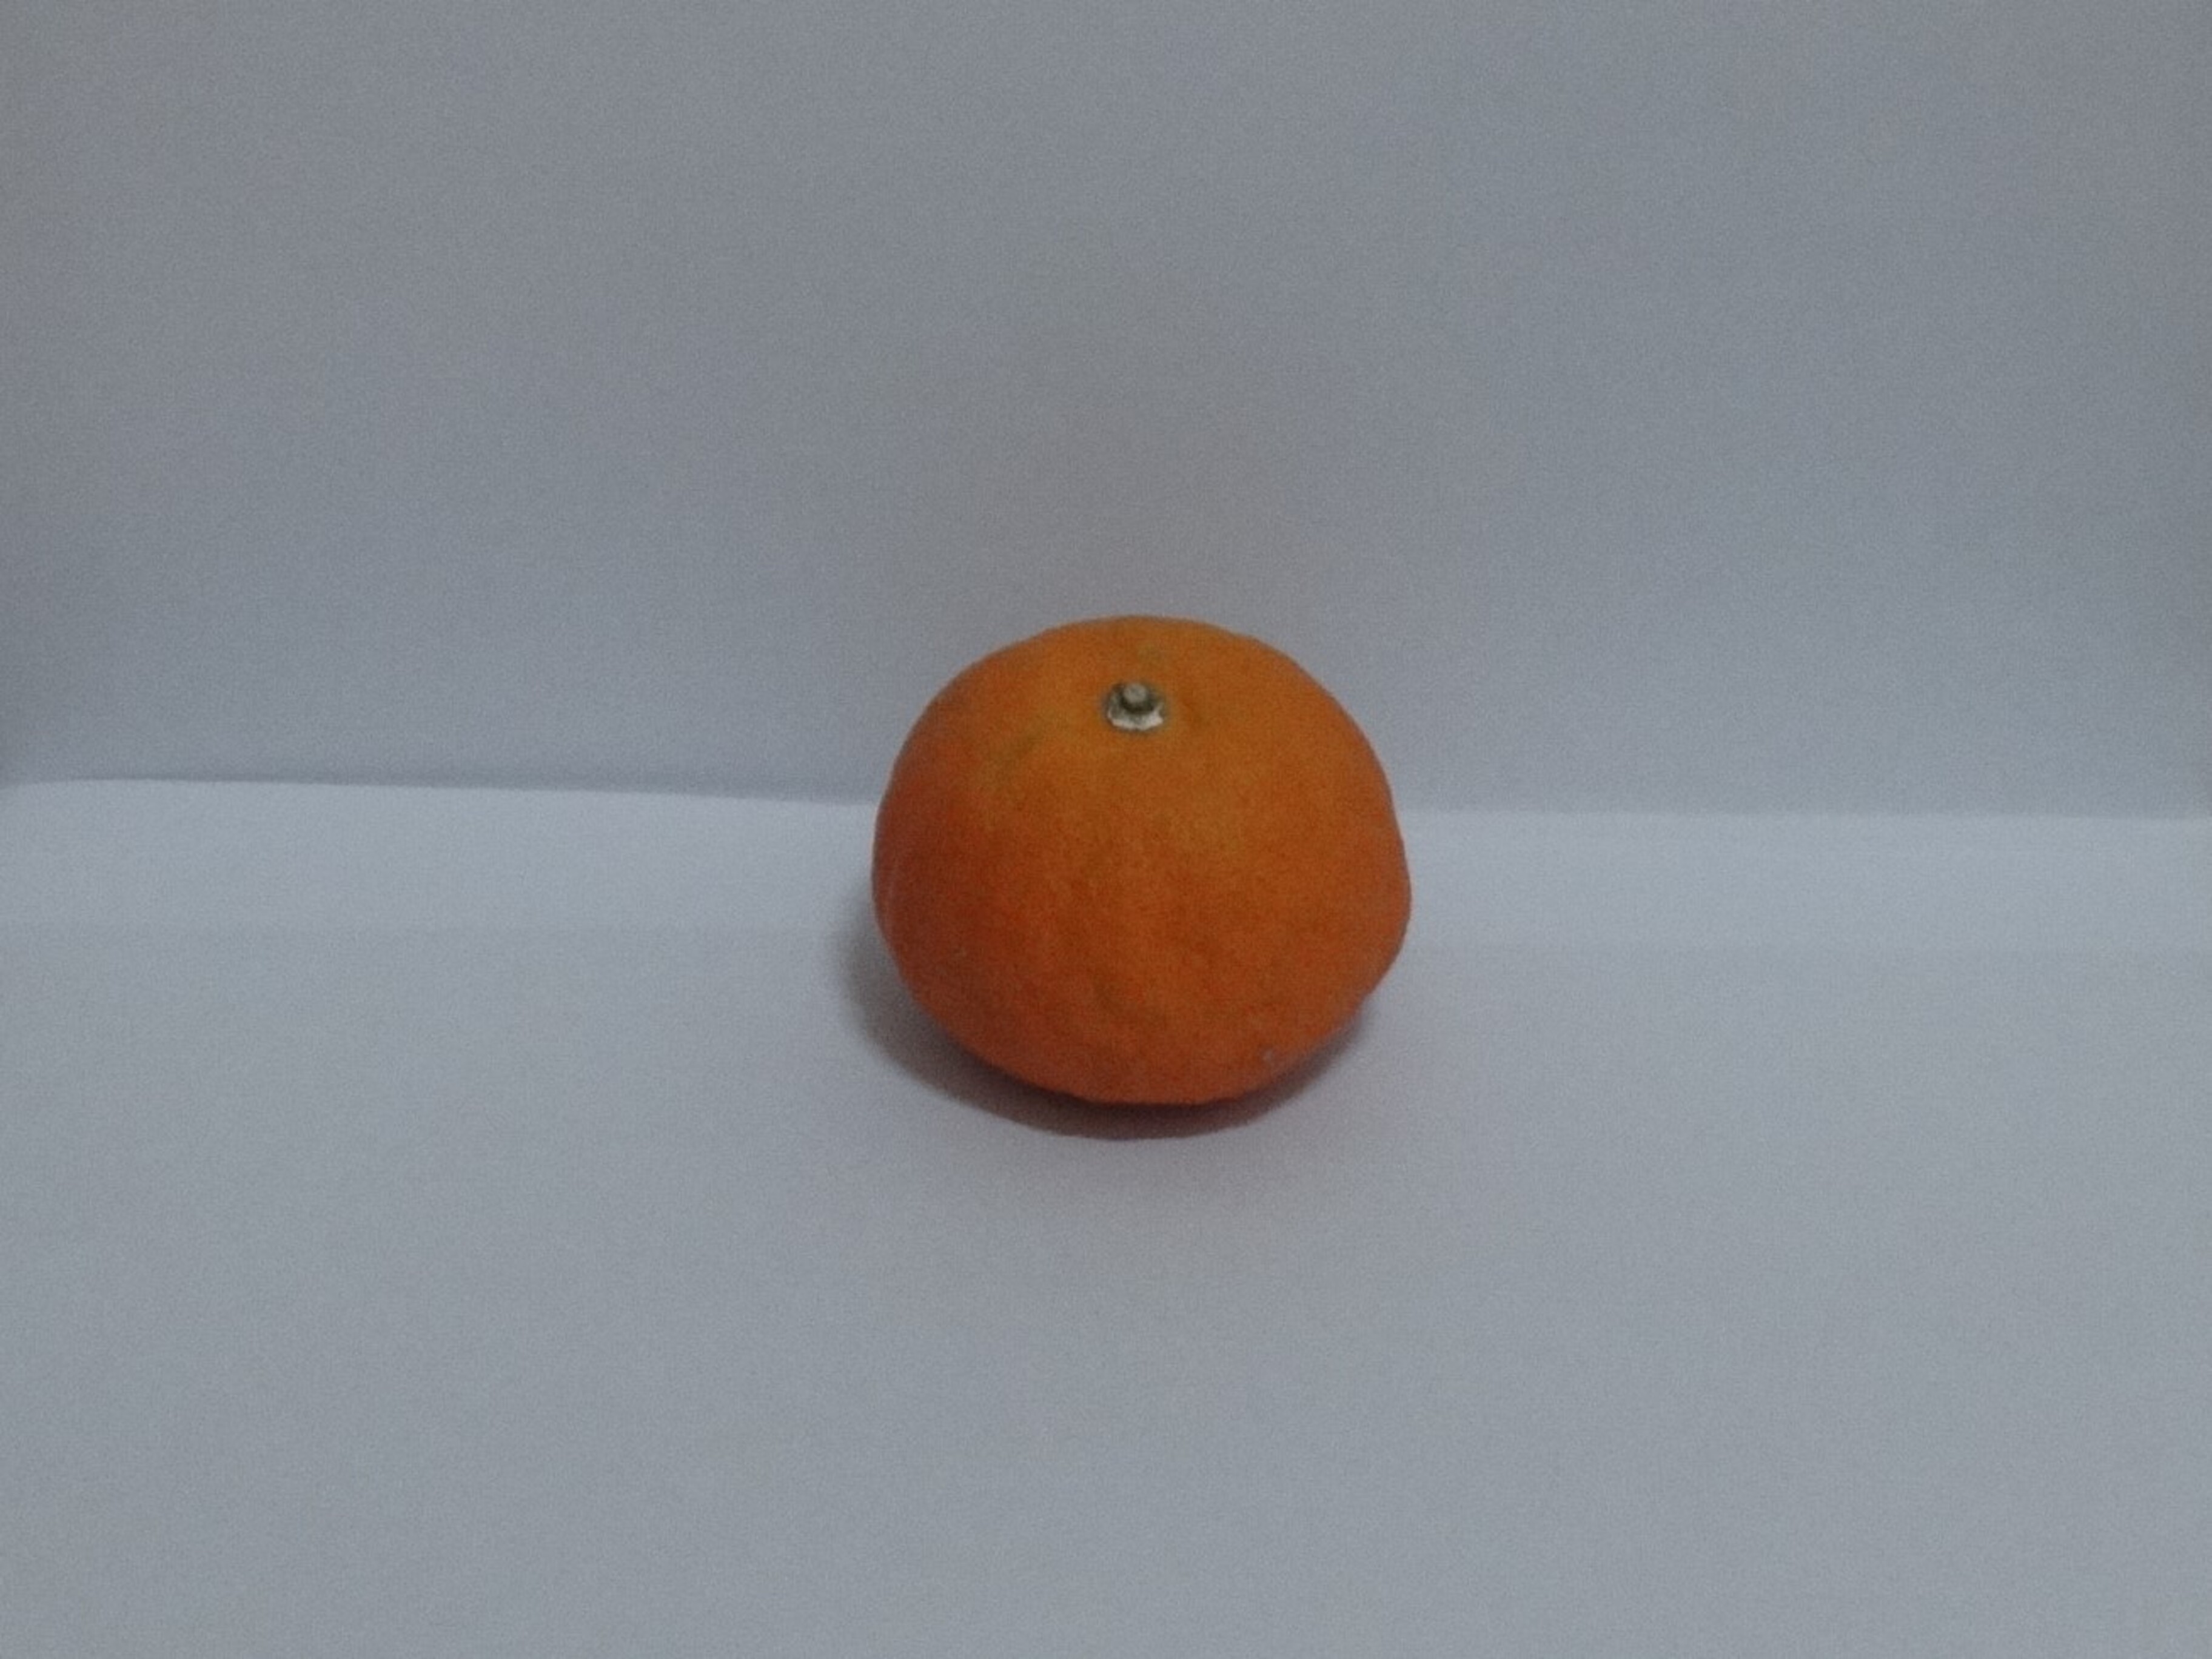
Citrus fruit variety: murcott